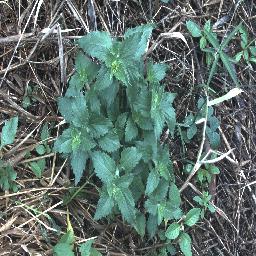
Label: siam_weed